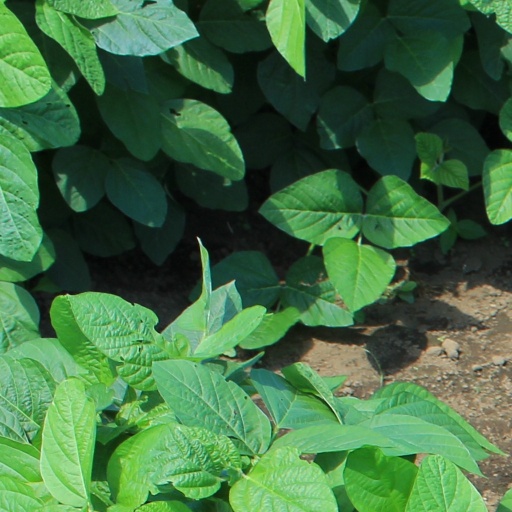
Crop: soybean